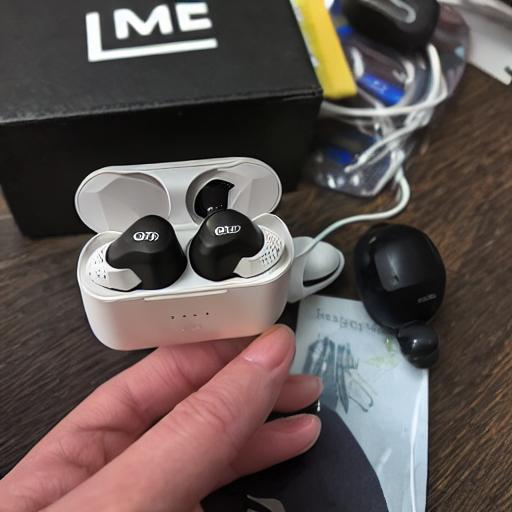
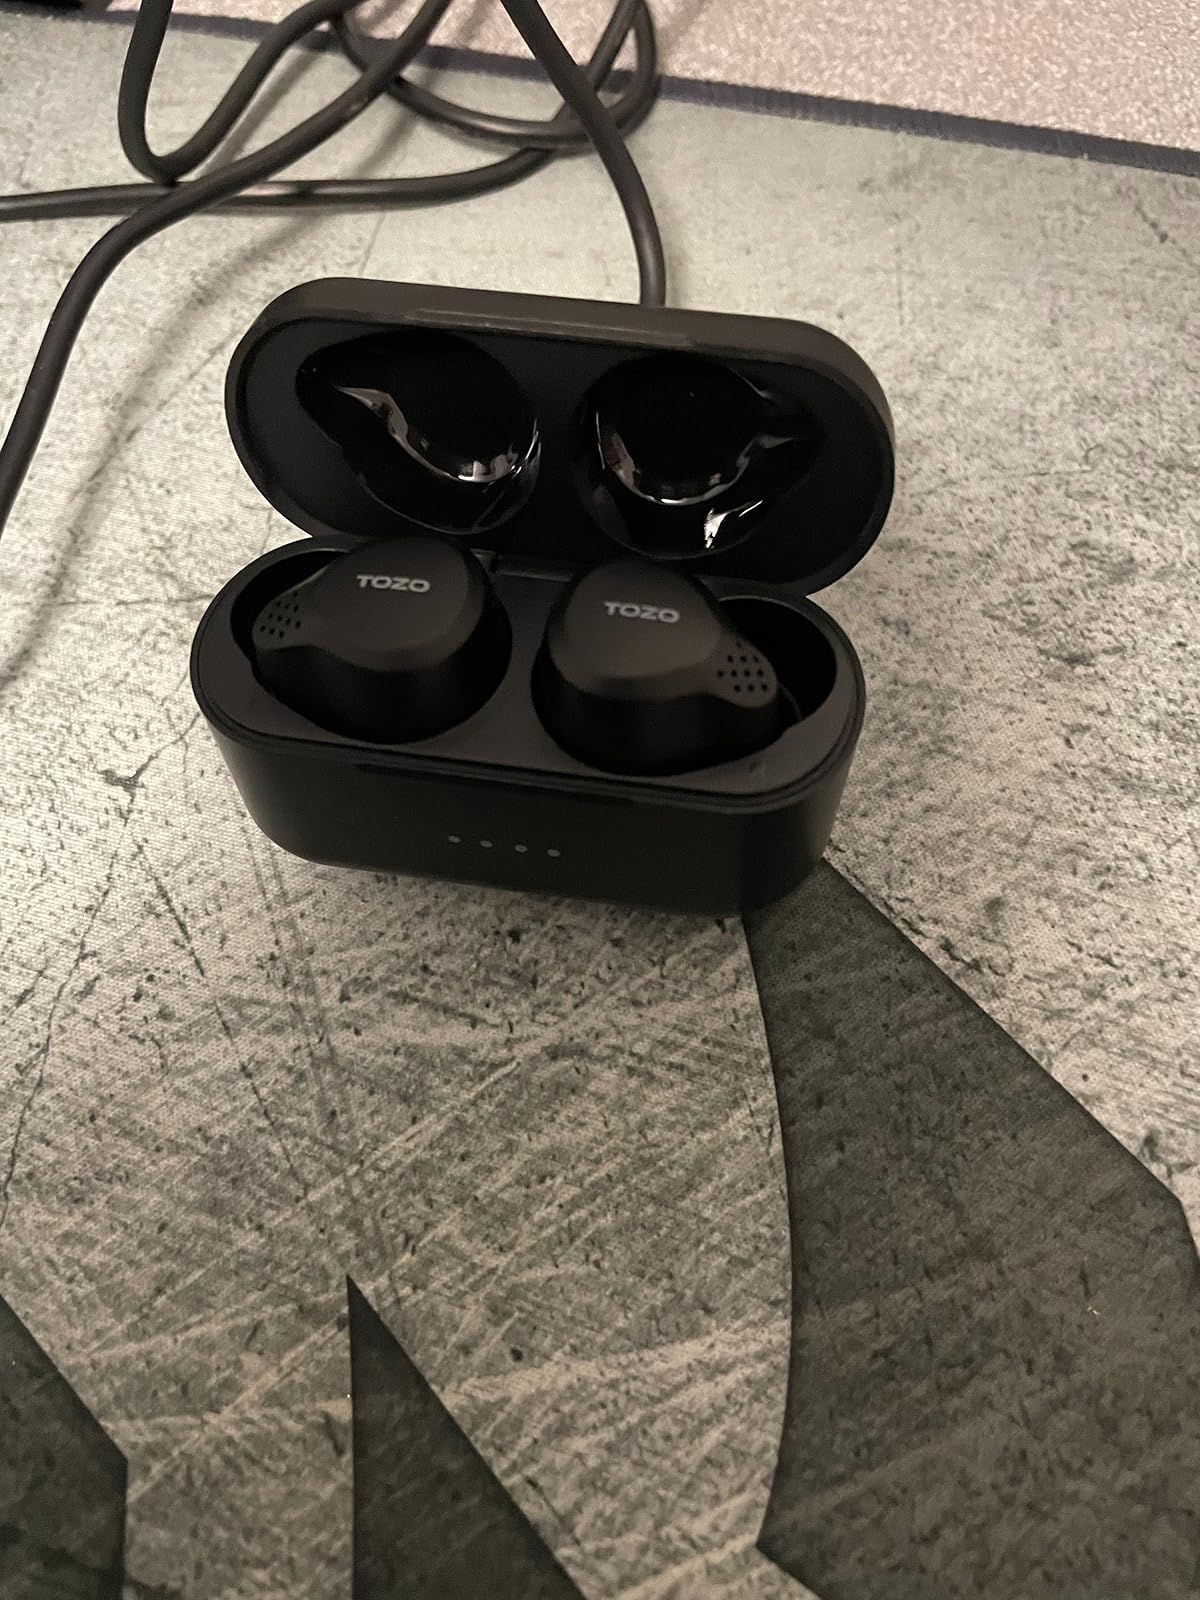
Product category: earbuds
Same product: no